Psychosocial distress

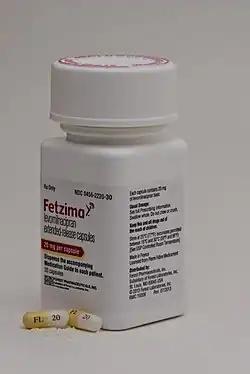

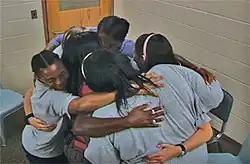
Group hug at a patients group therapy.

These interventions are often administered in combination, in which nonpharmacological psychosocial interventions are recommended over antidepressant medication due to its higher risk-benefit ratio. Development for the use of digital platforms (such as mobile applications, internet-based, virtual reality) in DM is still in its early stages. Outcome monitoring should be conducted to ensure treatment success.